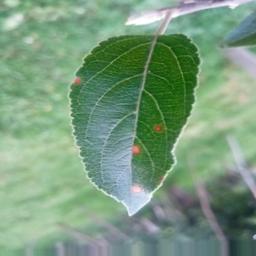
Label: Alternaria